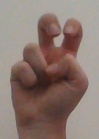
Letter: toot